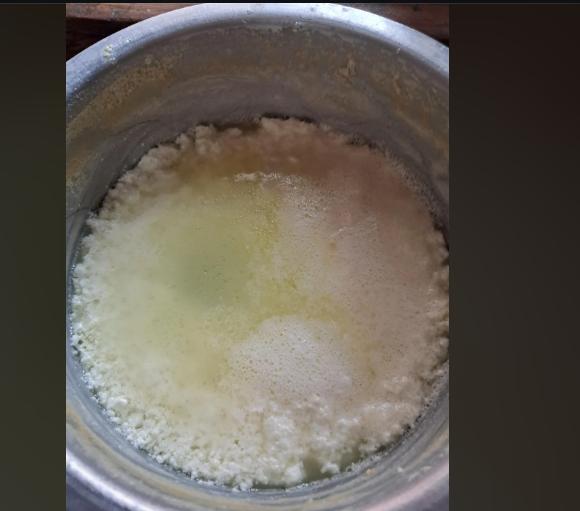
Maziwa yamewekwa kwenye bakuli na yameweza kugandishwa ni kama wanataka kutengeneza jibini,jibini hutengenezwa hivi,wanaweka kitu maziwa yanawachana kisha wanaenda wanauza jibini hizo inakuwa bei ghali kwenye soko na watu wanaitumia kupika.